The Yellow Kid

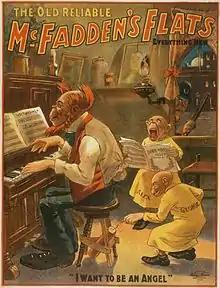
1902 poster for Gus Hill's stage production of "McFadden's Flats"

Entertainment entrepreneur Gus Hill staged vaudeville plays based on the comic strip. His version of "McFadden's Flats" was made into films in 1927 and 1935.